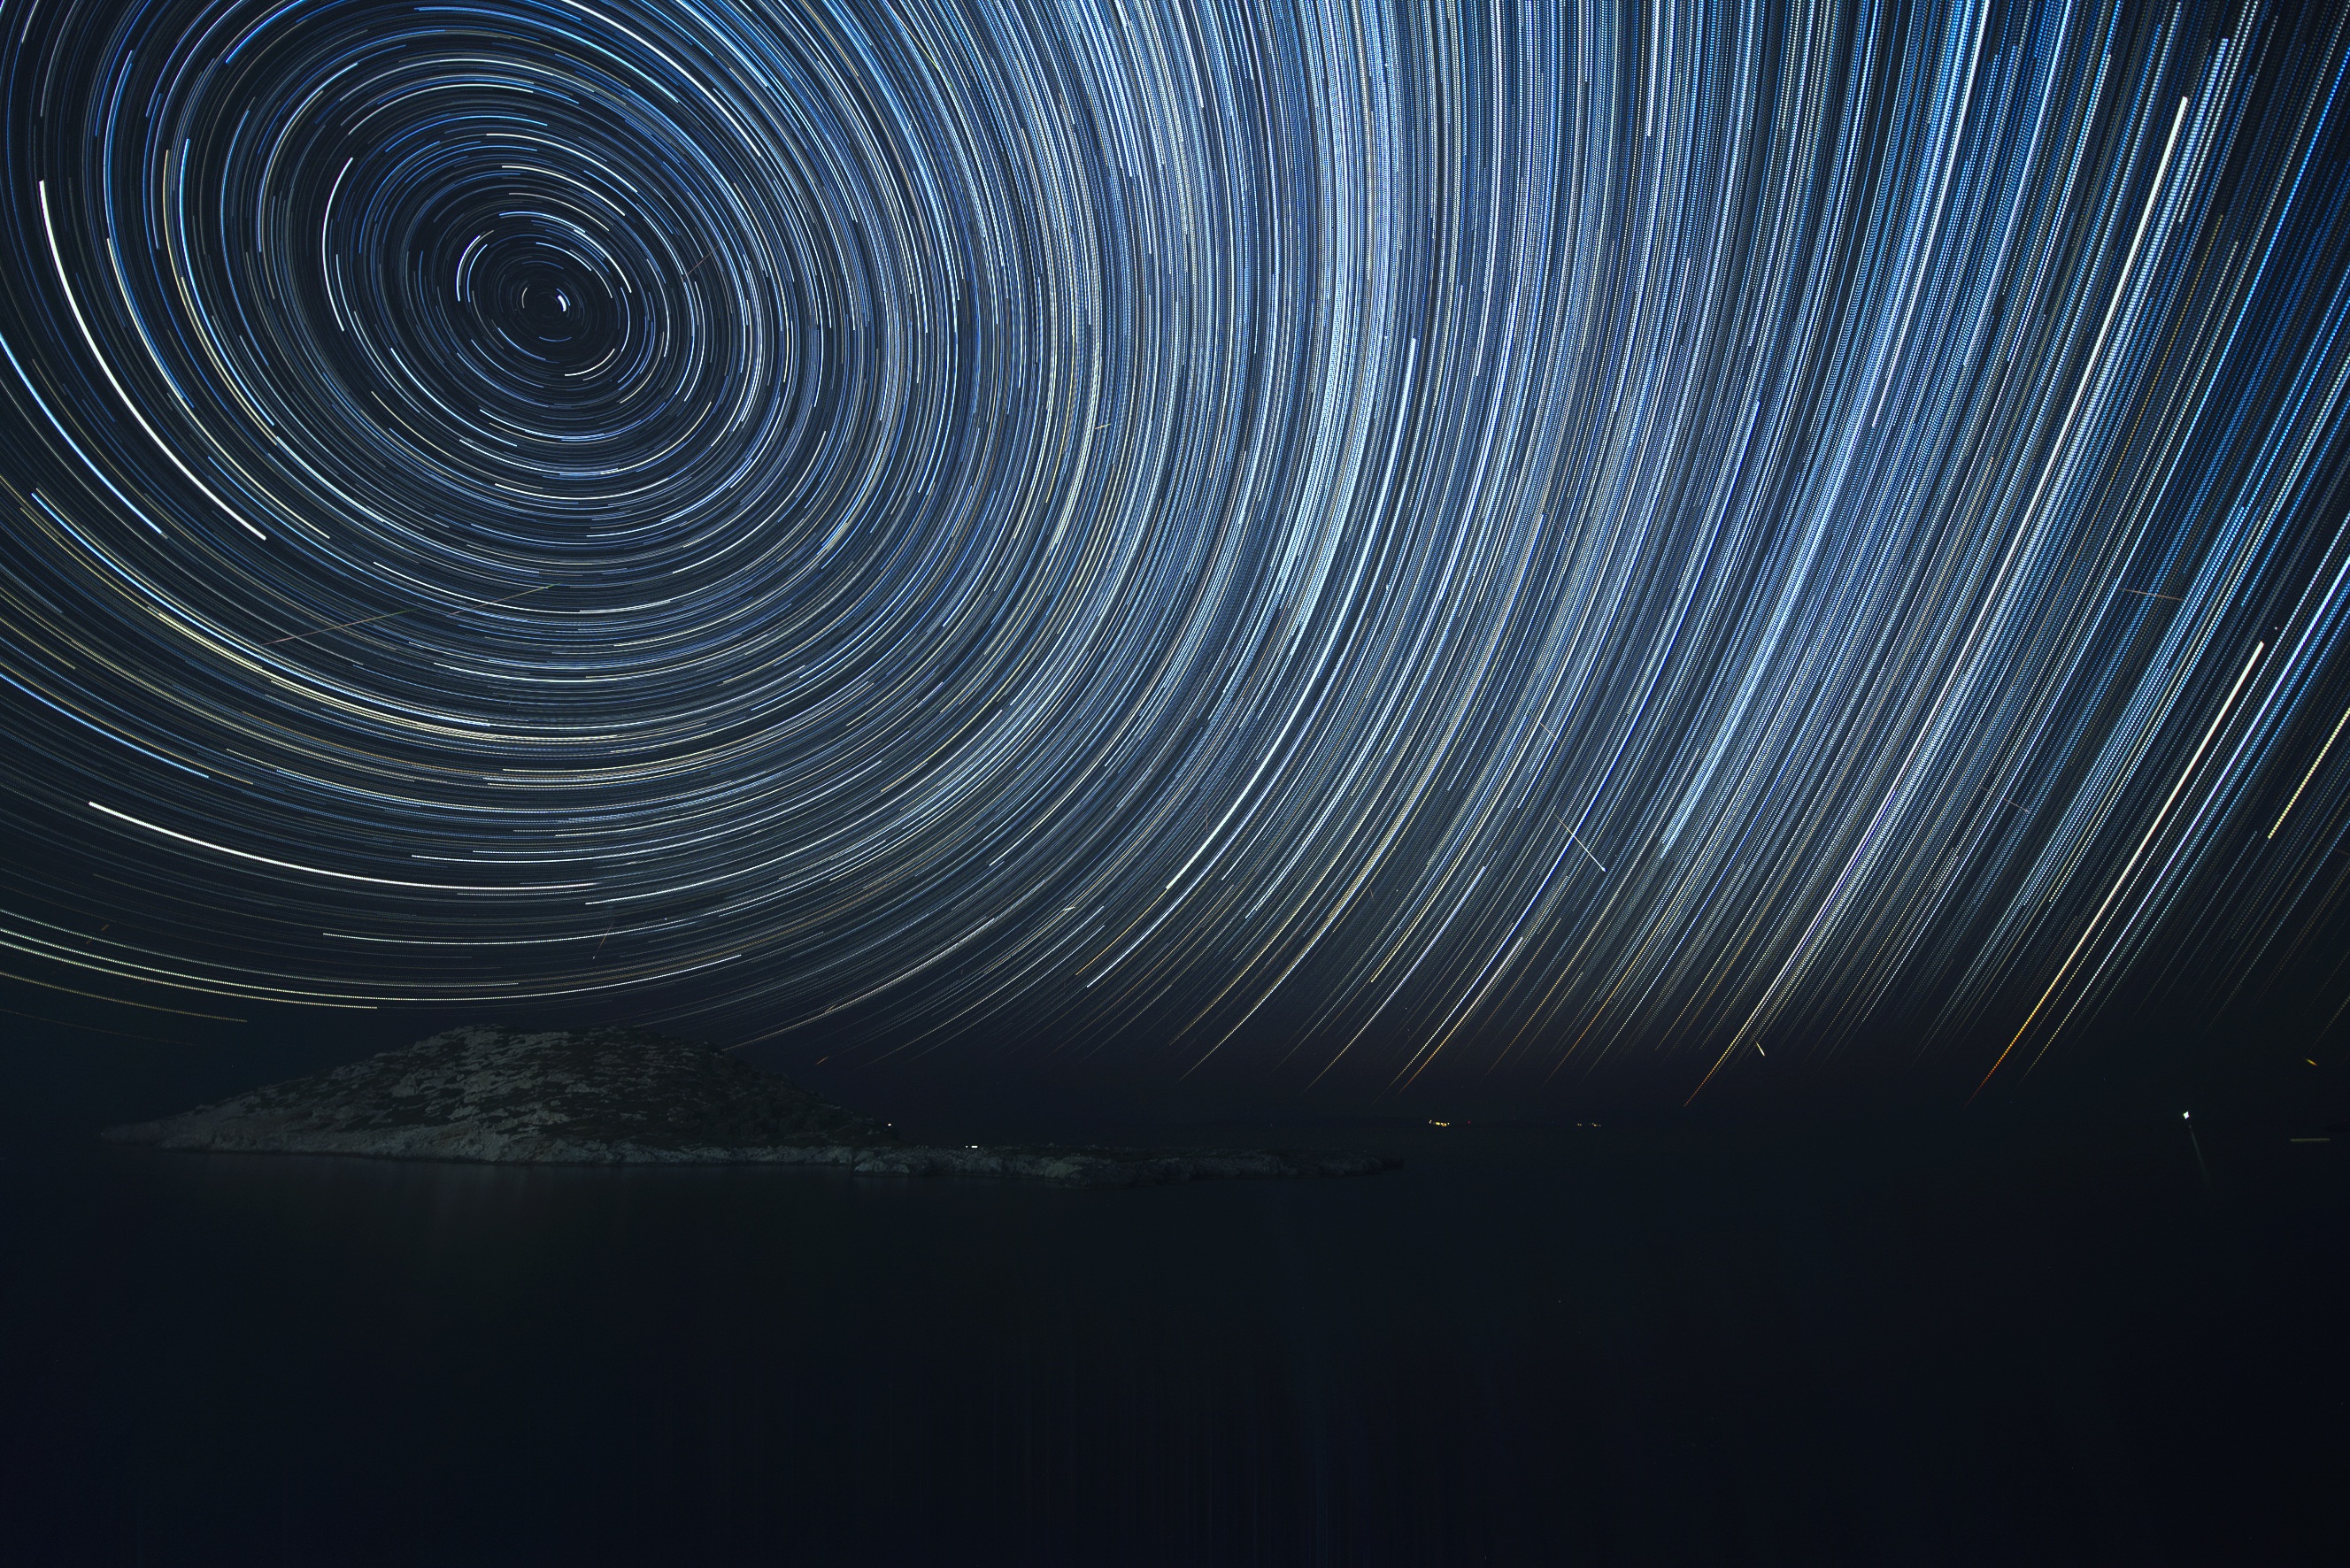
wing, light, spiral, wave, atmosphere, line, darkness, blue, circle, outer space, close up, stars, lowlight, greece, nightshot, shape, startrails, macro photography, perseids, vortex, astronomical object, hellada, atmosphere of earth, fractal art